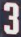
Number: 3